Ronen Chen

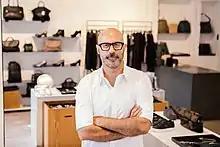
Image of Ronen Chen

Ronen Chen (born in 29 April ,1965) is an Israeli fashion designer. According to Xnet, he is the most widely distributed and internationally known Israeli fashion designer.